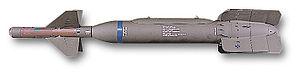
Paveway est une marque déposée de Raytheon pour les bombes guidées laser ainsi que pour les matériels et services qui y sont liés. Ce terme peut être également utilisé par Lockheed Martin pour des produits spécifiques fabriqués sous licence de Raytheon.